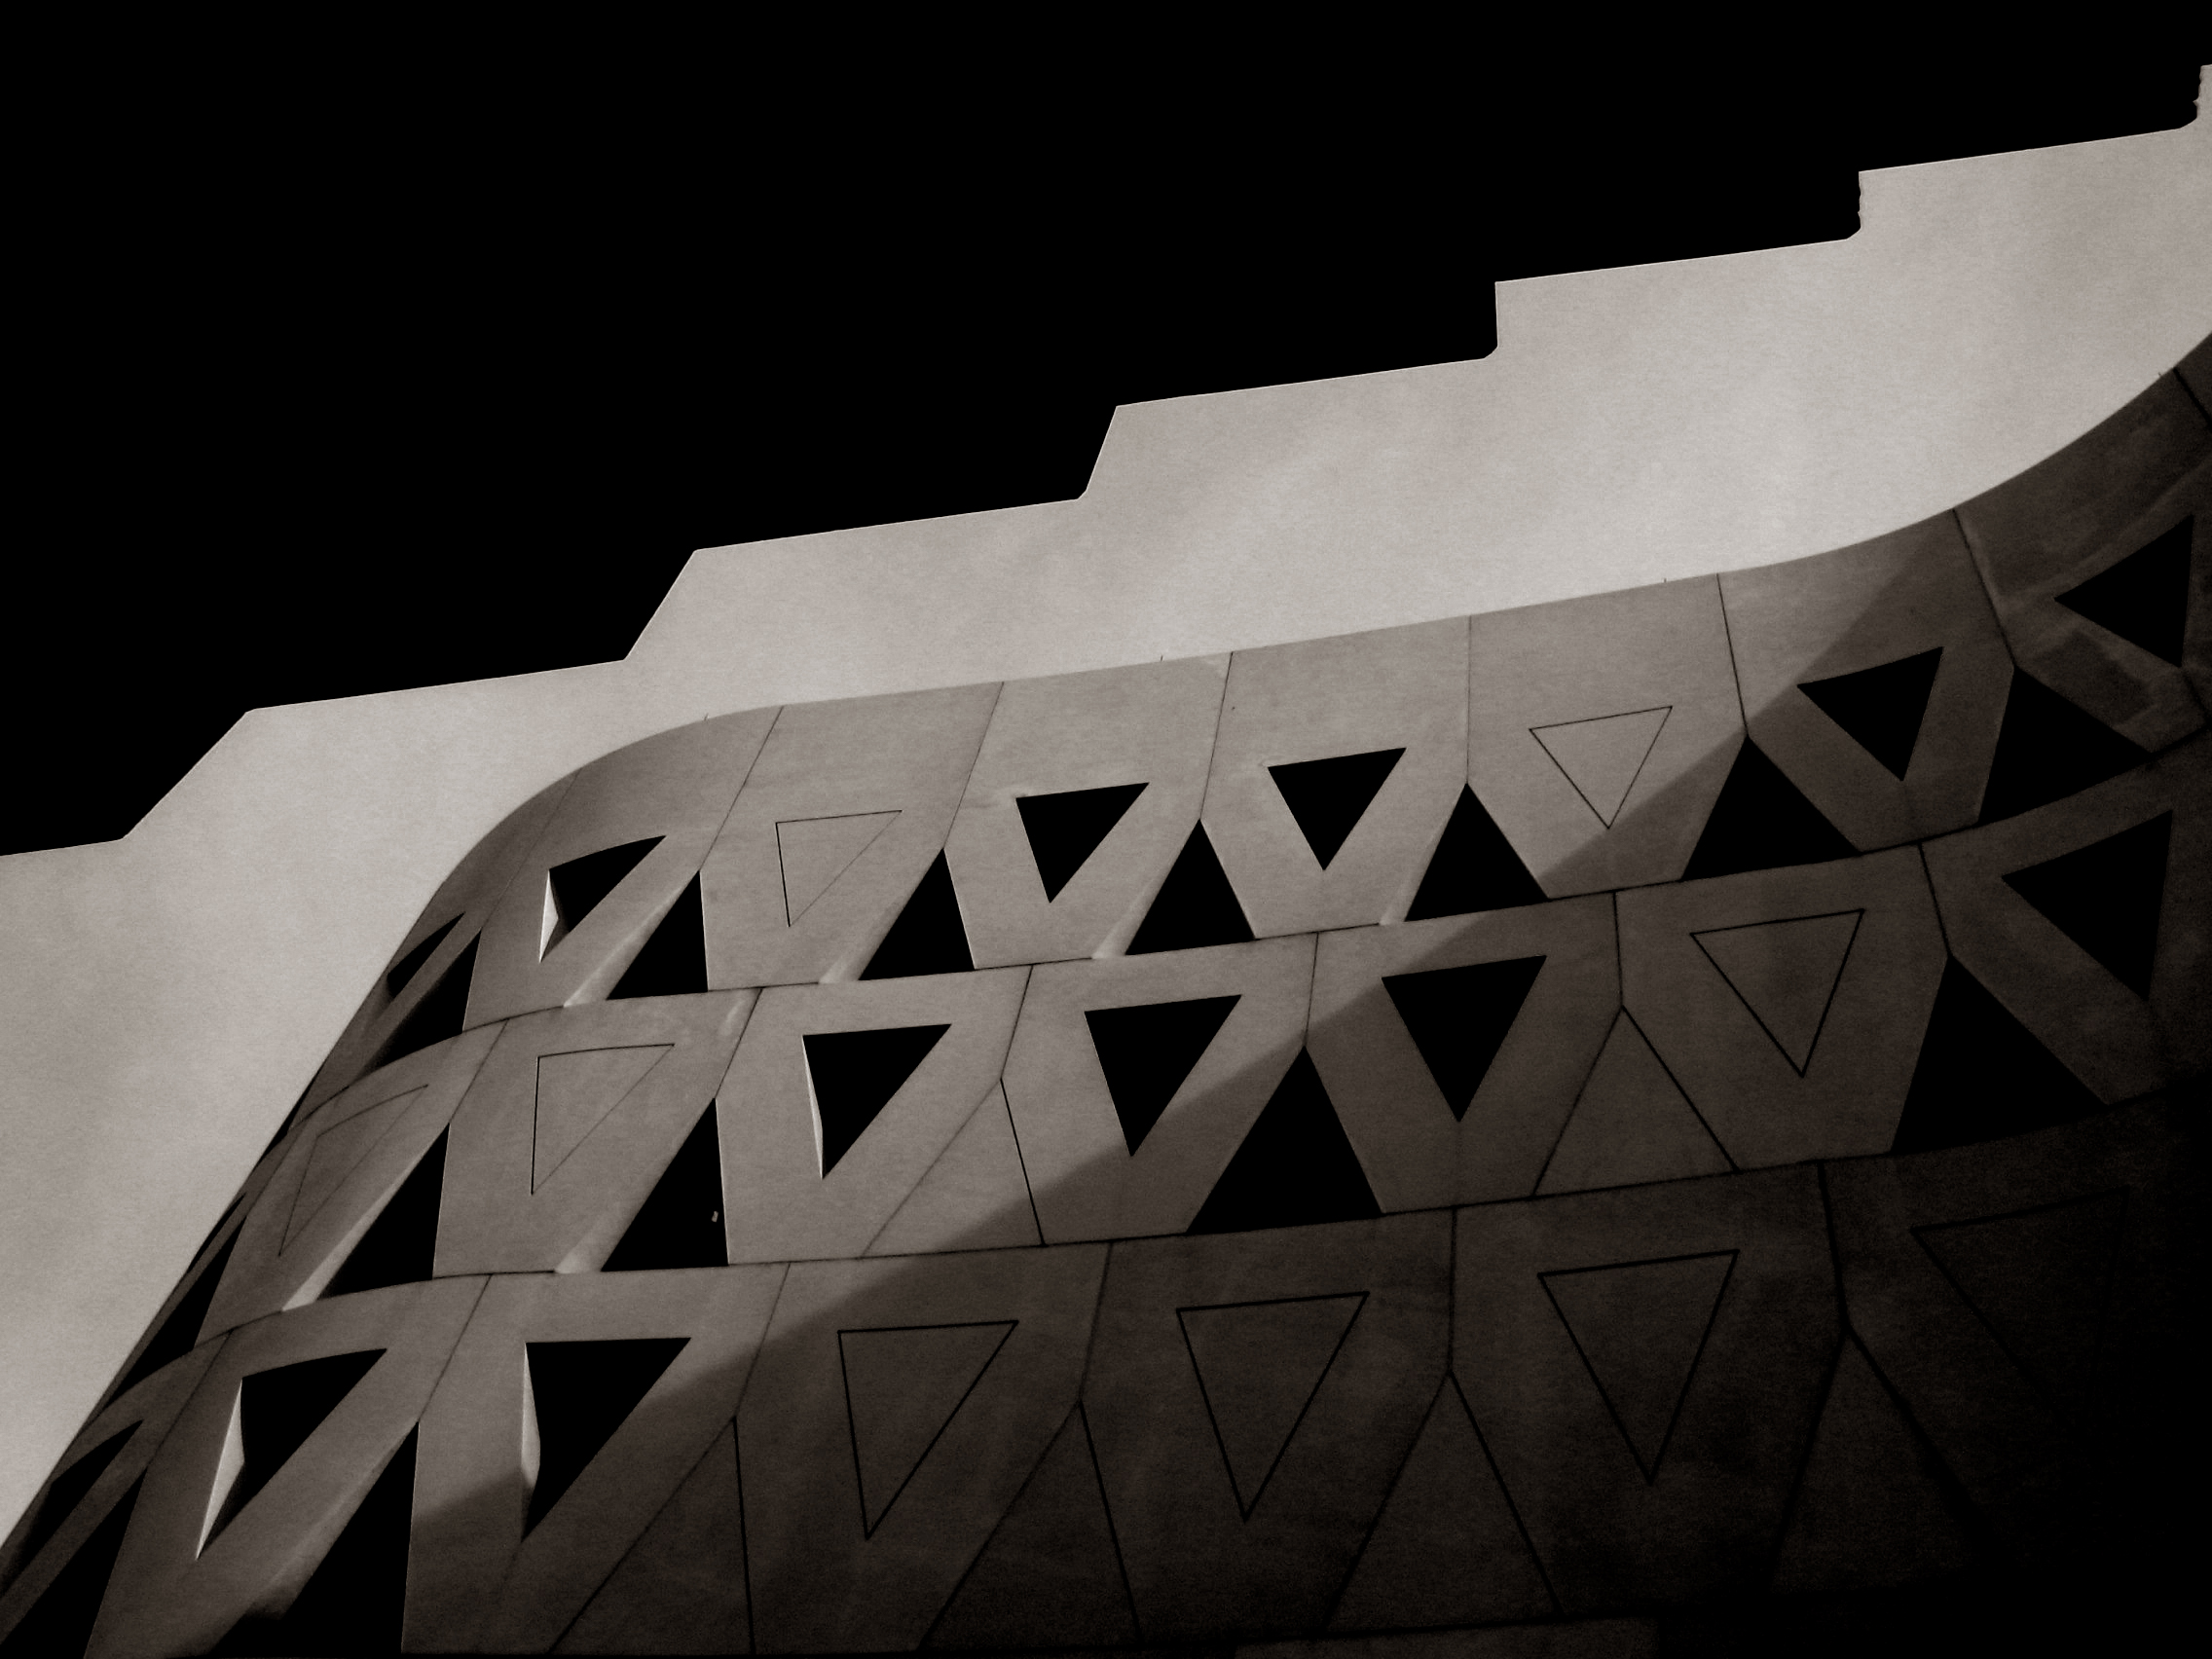
light, black and white, architecture, structure, white, night, photography, photo, explore, architect, line, reflection, canon, darkness, black, monochrome, circle, photos, art, de, is, design, university, symmetry, ohio, fotografie, alien, abigfave, explored, campus, shape, powershot, uc, arhitectura, arhitect, cincinnati, s3, lindnerathleticcenter, monochrome photography